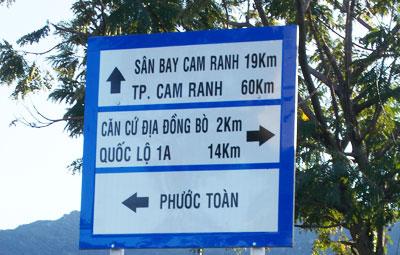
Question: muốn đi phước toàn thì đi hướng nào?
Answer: rẻ trái